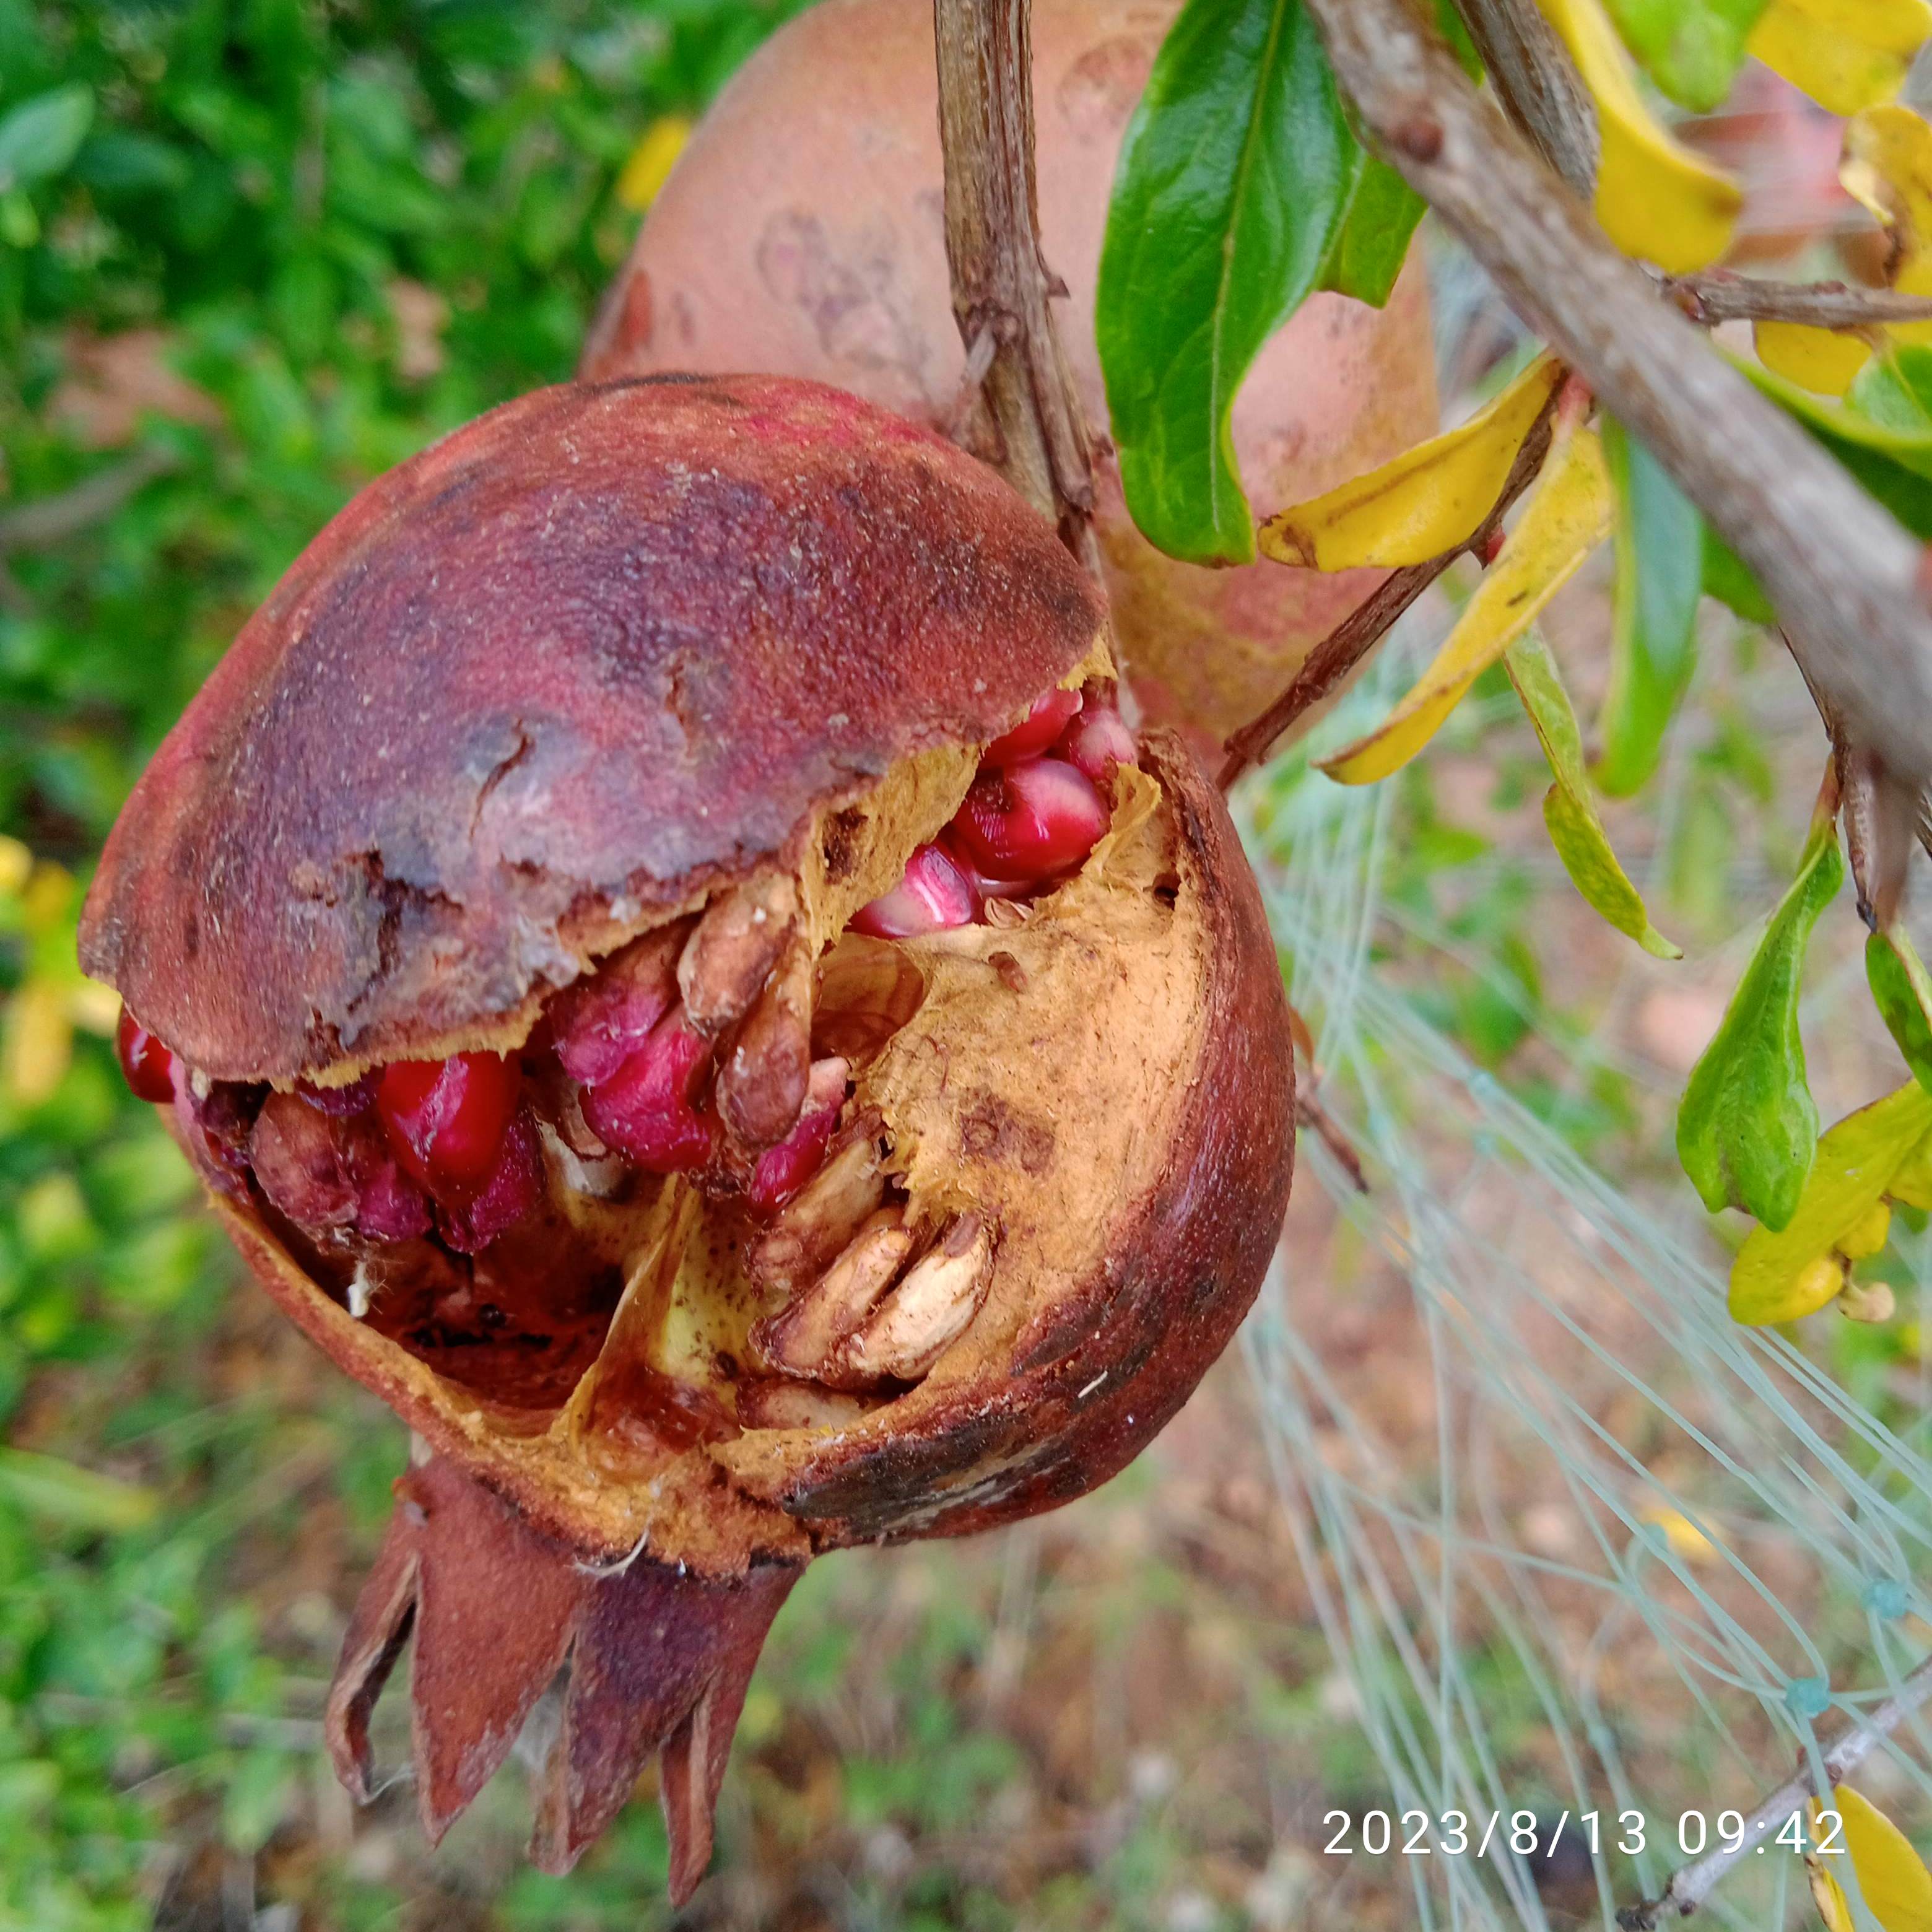
Label: Bacterial_Blight